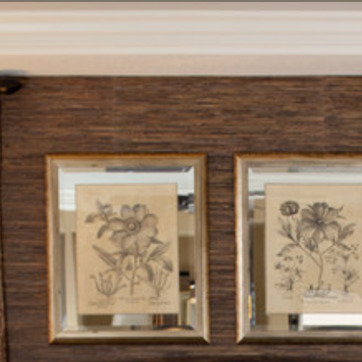
Material: mirror